Davao Metro Shuttle

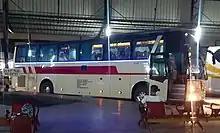
One of Davao Metro Shuttle's Golden Dragon buses serving Davao-Allen via Tacloban.

The entrance of Davao Metro Shuttle in Leyte on 5 July 2019 marked the first time the company ventured outside its main areas of operation in Mindanao and the second time the company operated outside its home operational area at Davao Region. Its Eastern Visayas branch office is located at War Veterans Avenue, Ormoc City, Leyte.